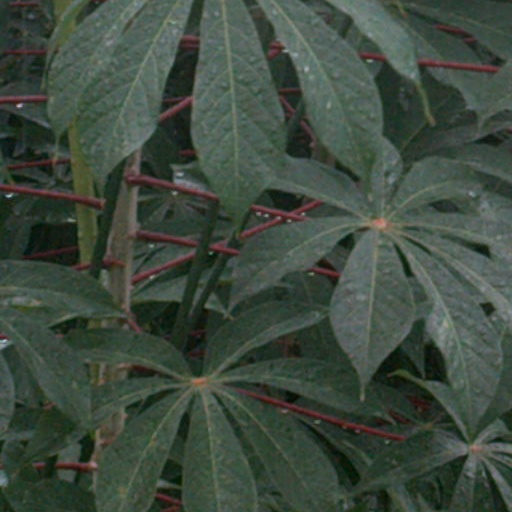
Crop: cassava